Lola (2019 film)

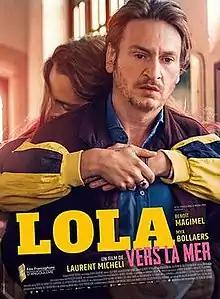
Film poster

Lola (also known as Lola and the Sea) is a 2019 Belgian-French drama film written and directed by Laurent Micheli. It stars Mya Bollaers, in her acting debut, as a 18-year-old transgender girl grieving the death of her mother. The film had its world premiere at the 2019 Angoulême Francophone Film Festival.